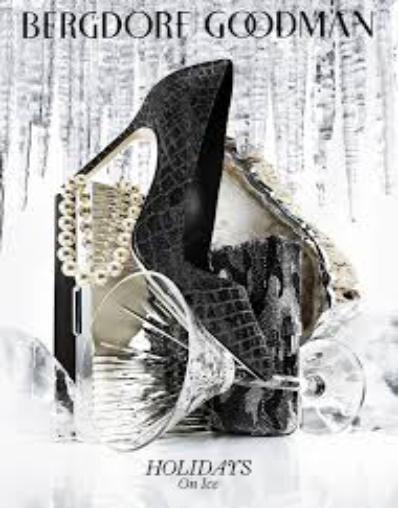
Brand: Bergdorf Goodman
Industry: Necessities